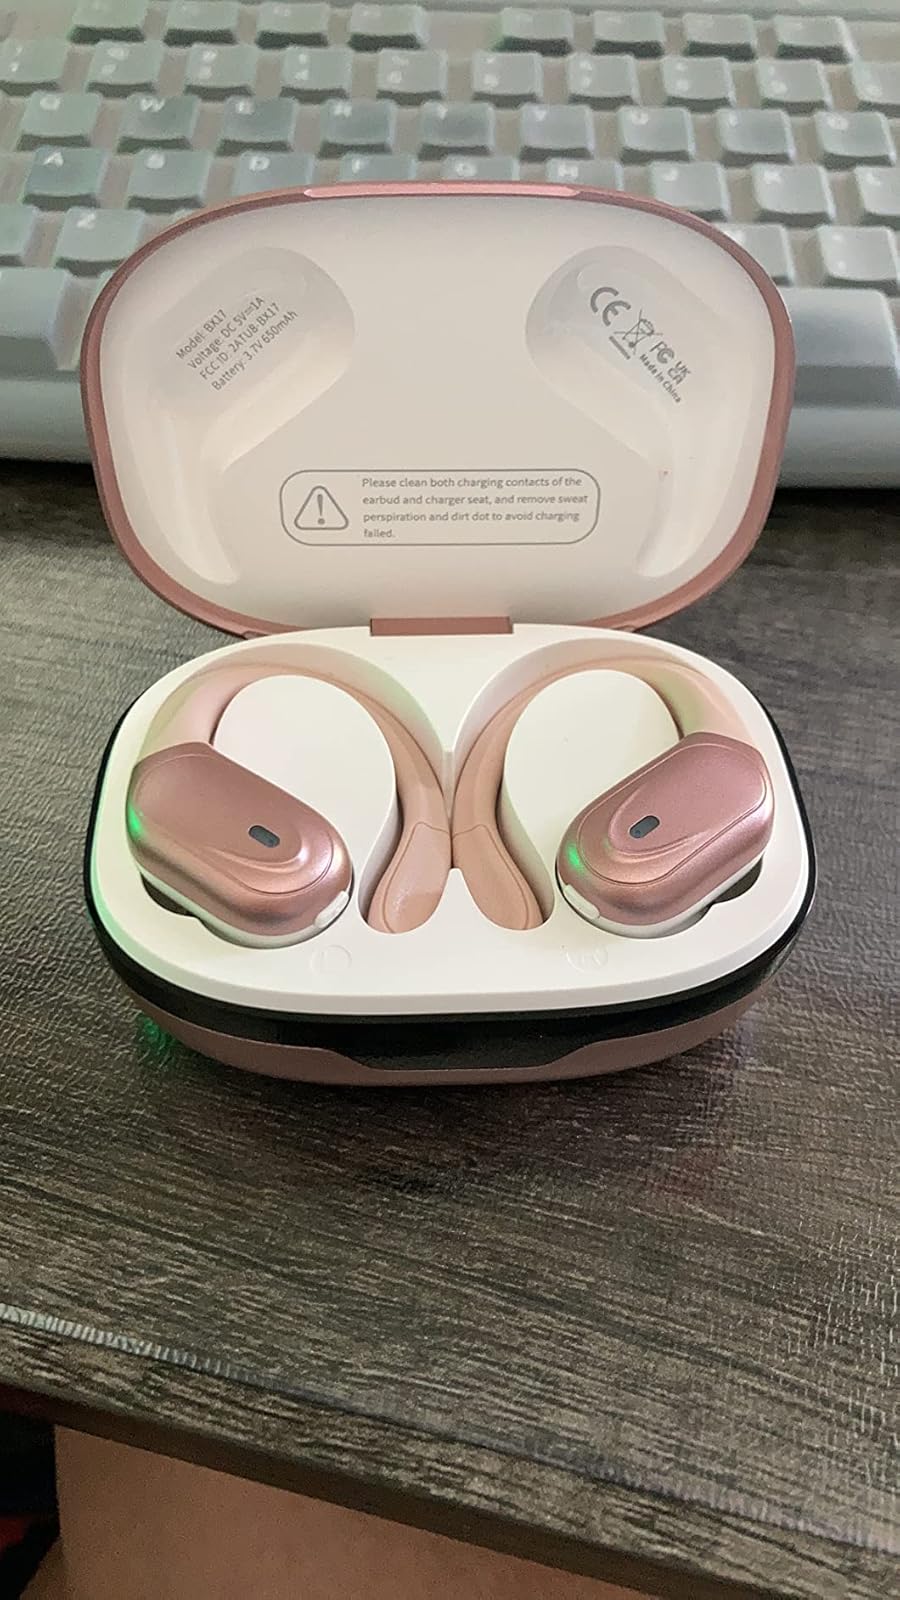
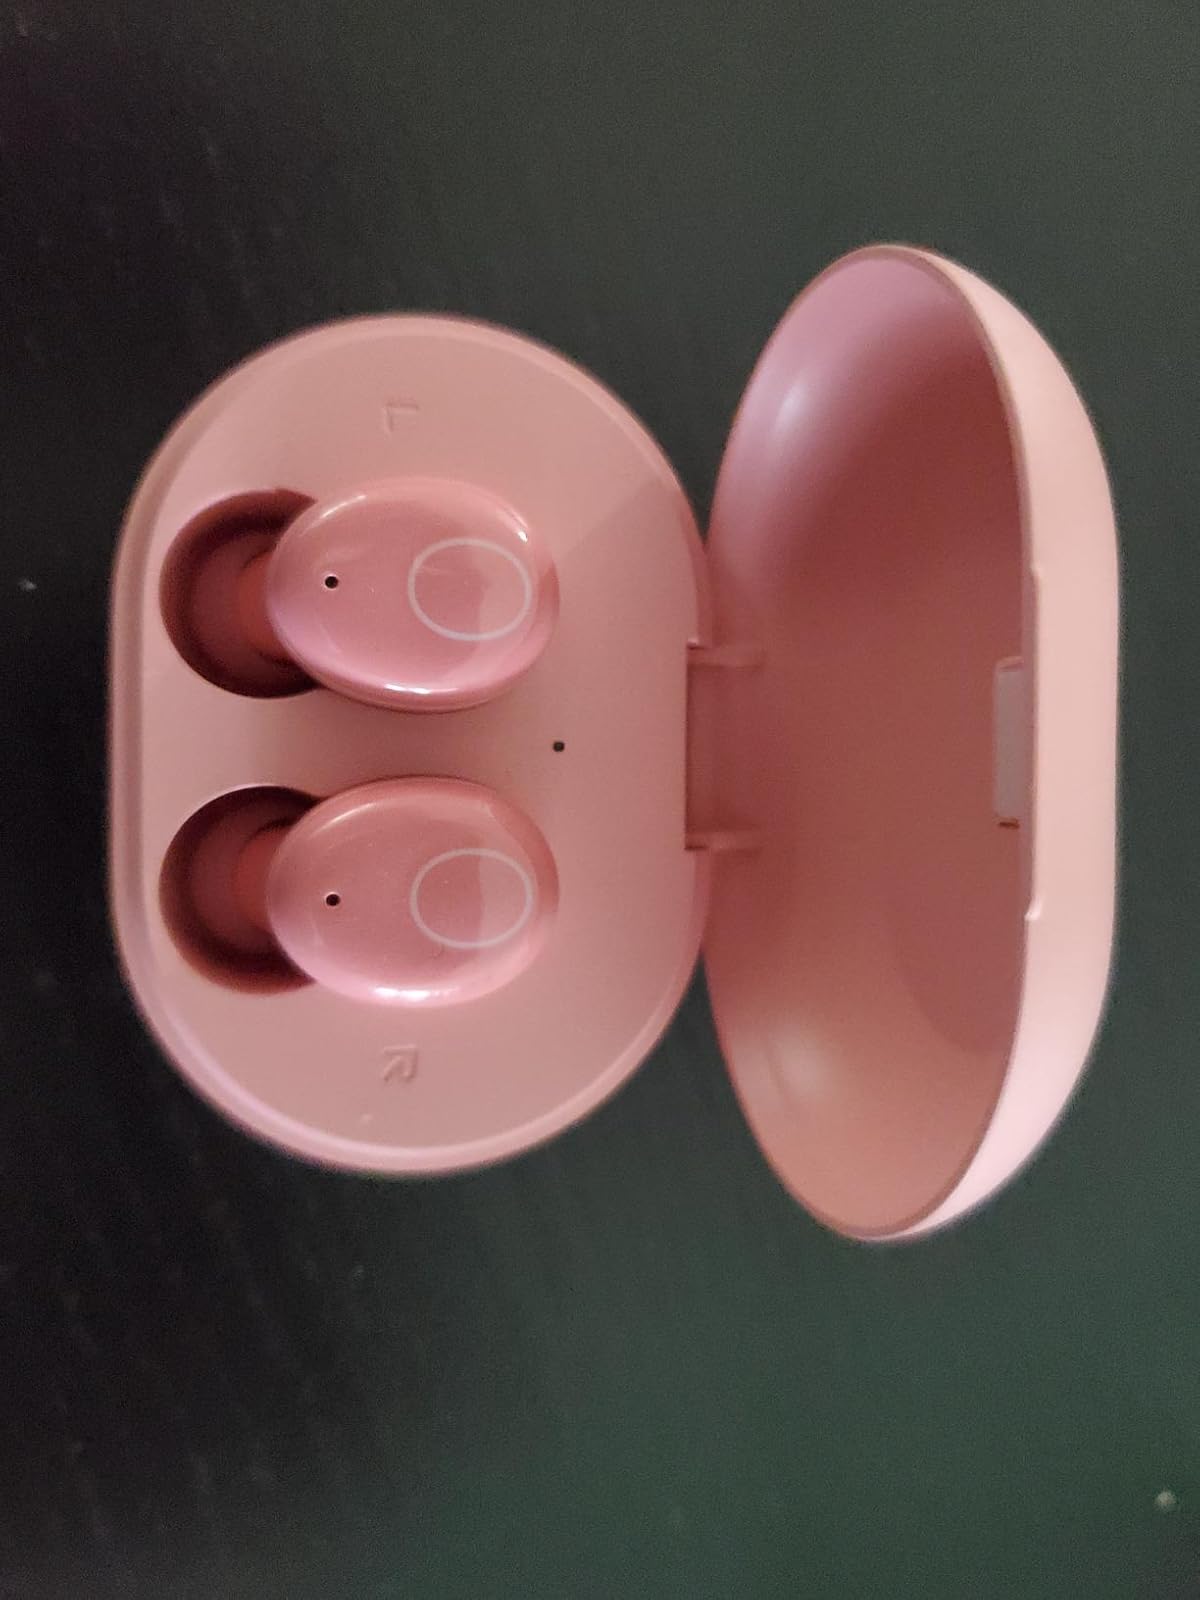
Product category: earbuds
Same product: no